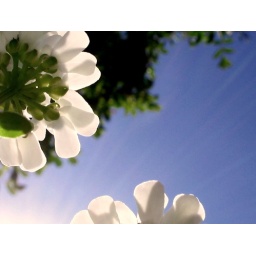
against a blue sky